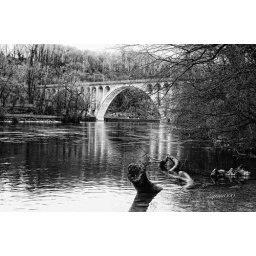
Its all water under the bridge